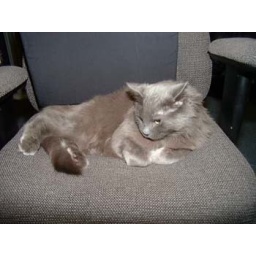
Shelby in the office chair with front paws tucked-in.